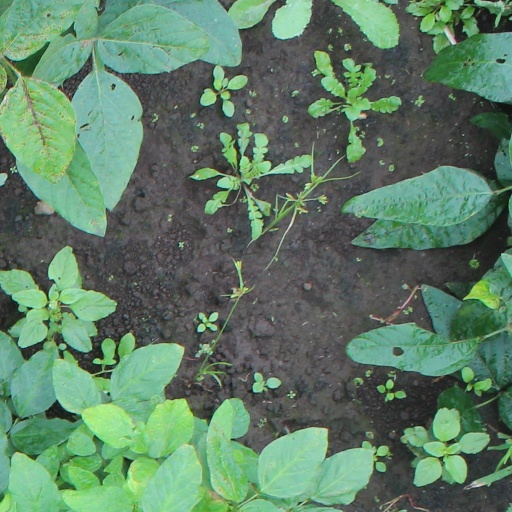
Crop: soybean